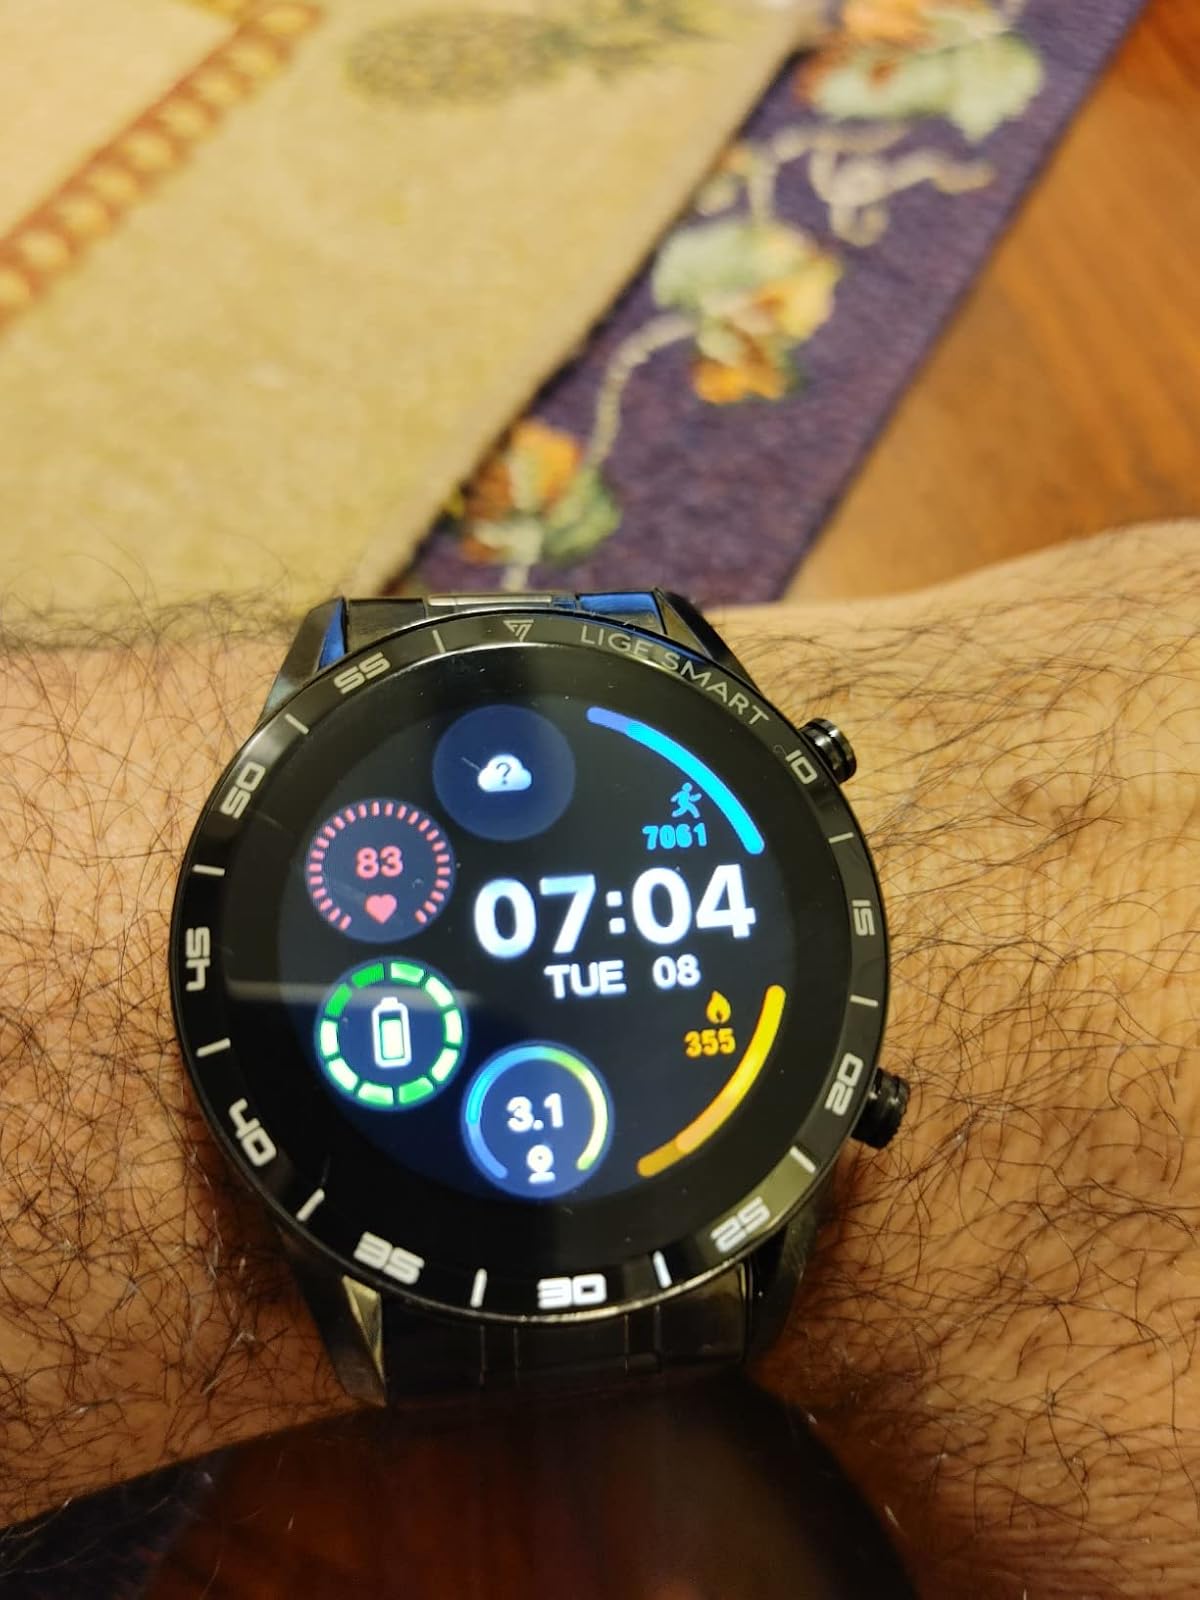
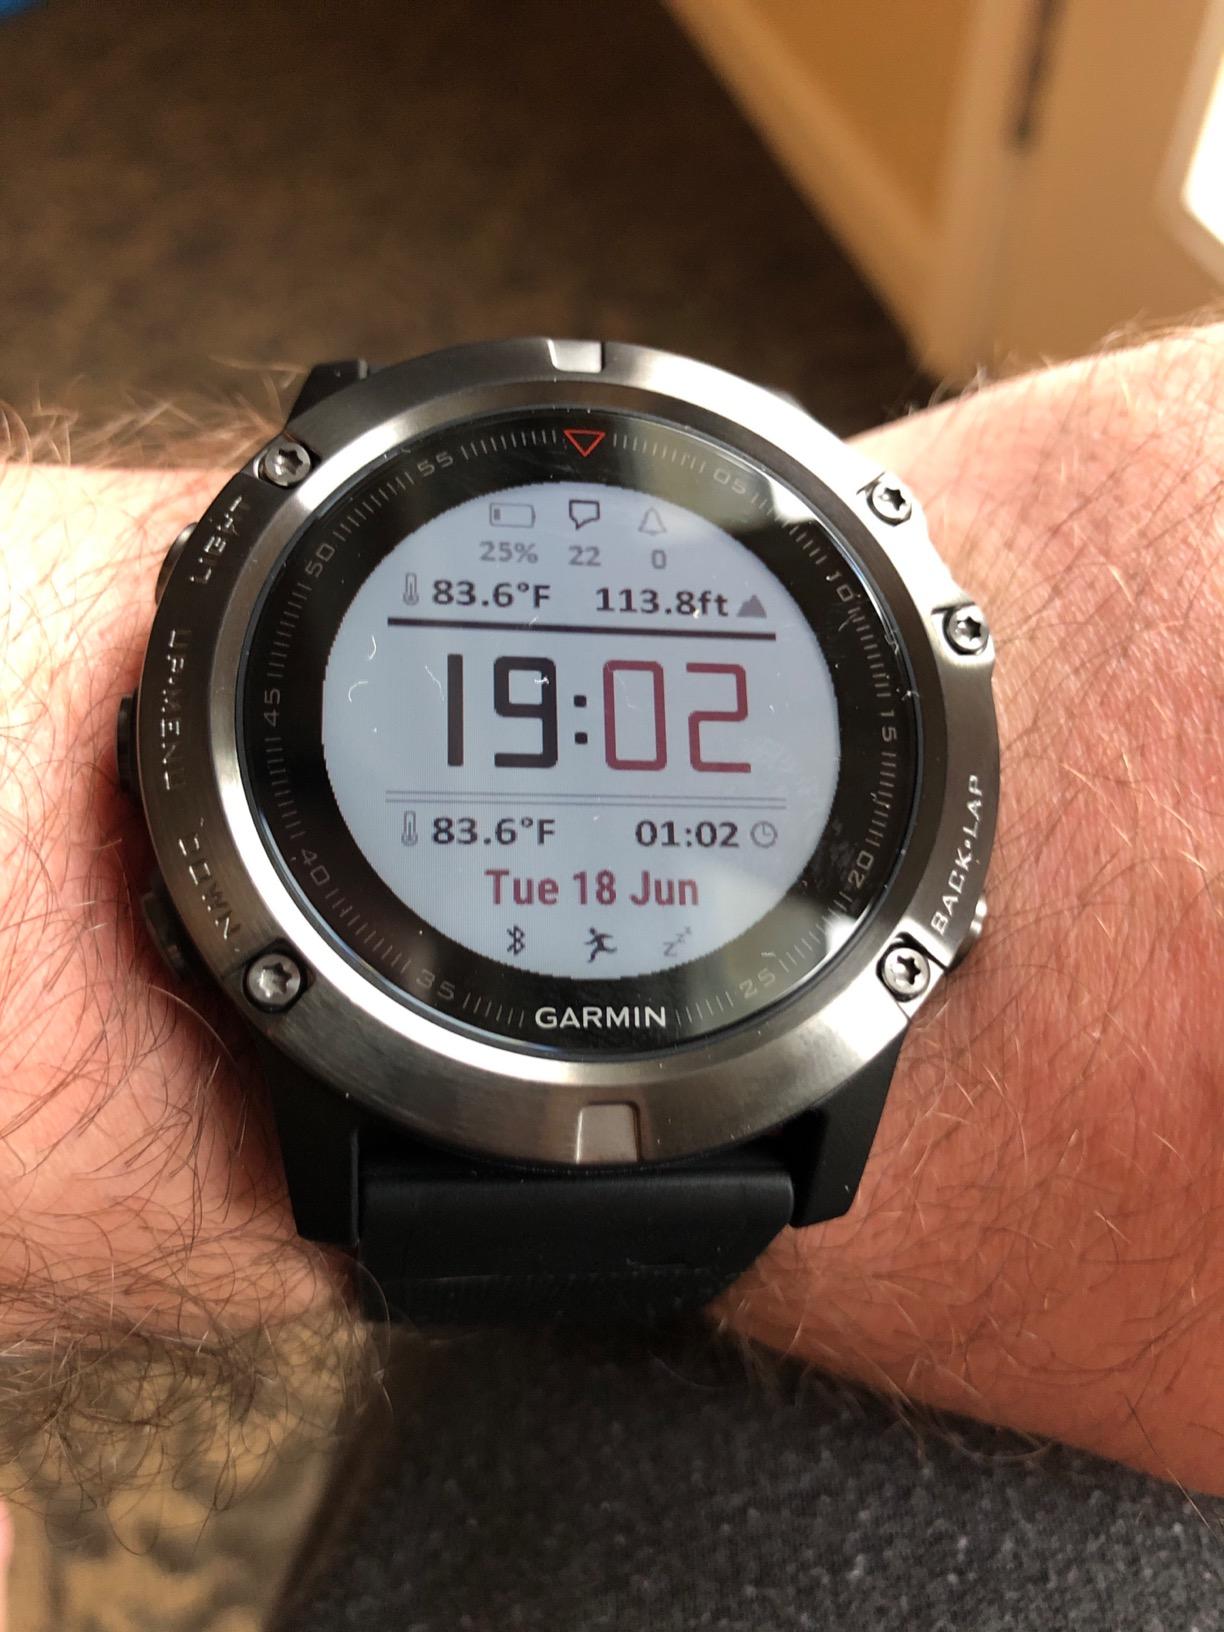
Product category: smartwatch
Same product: no